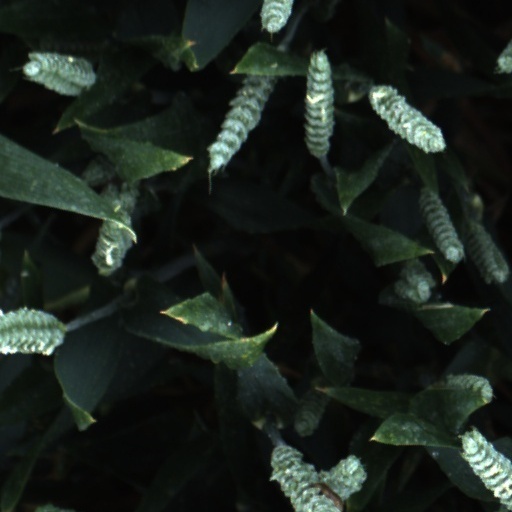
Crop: wheat